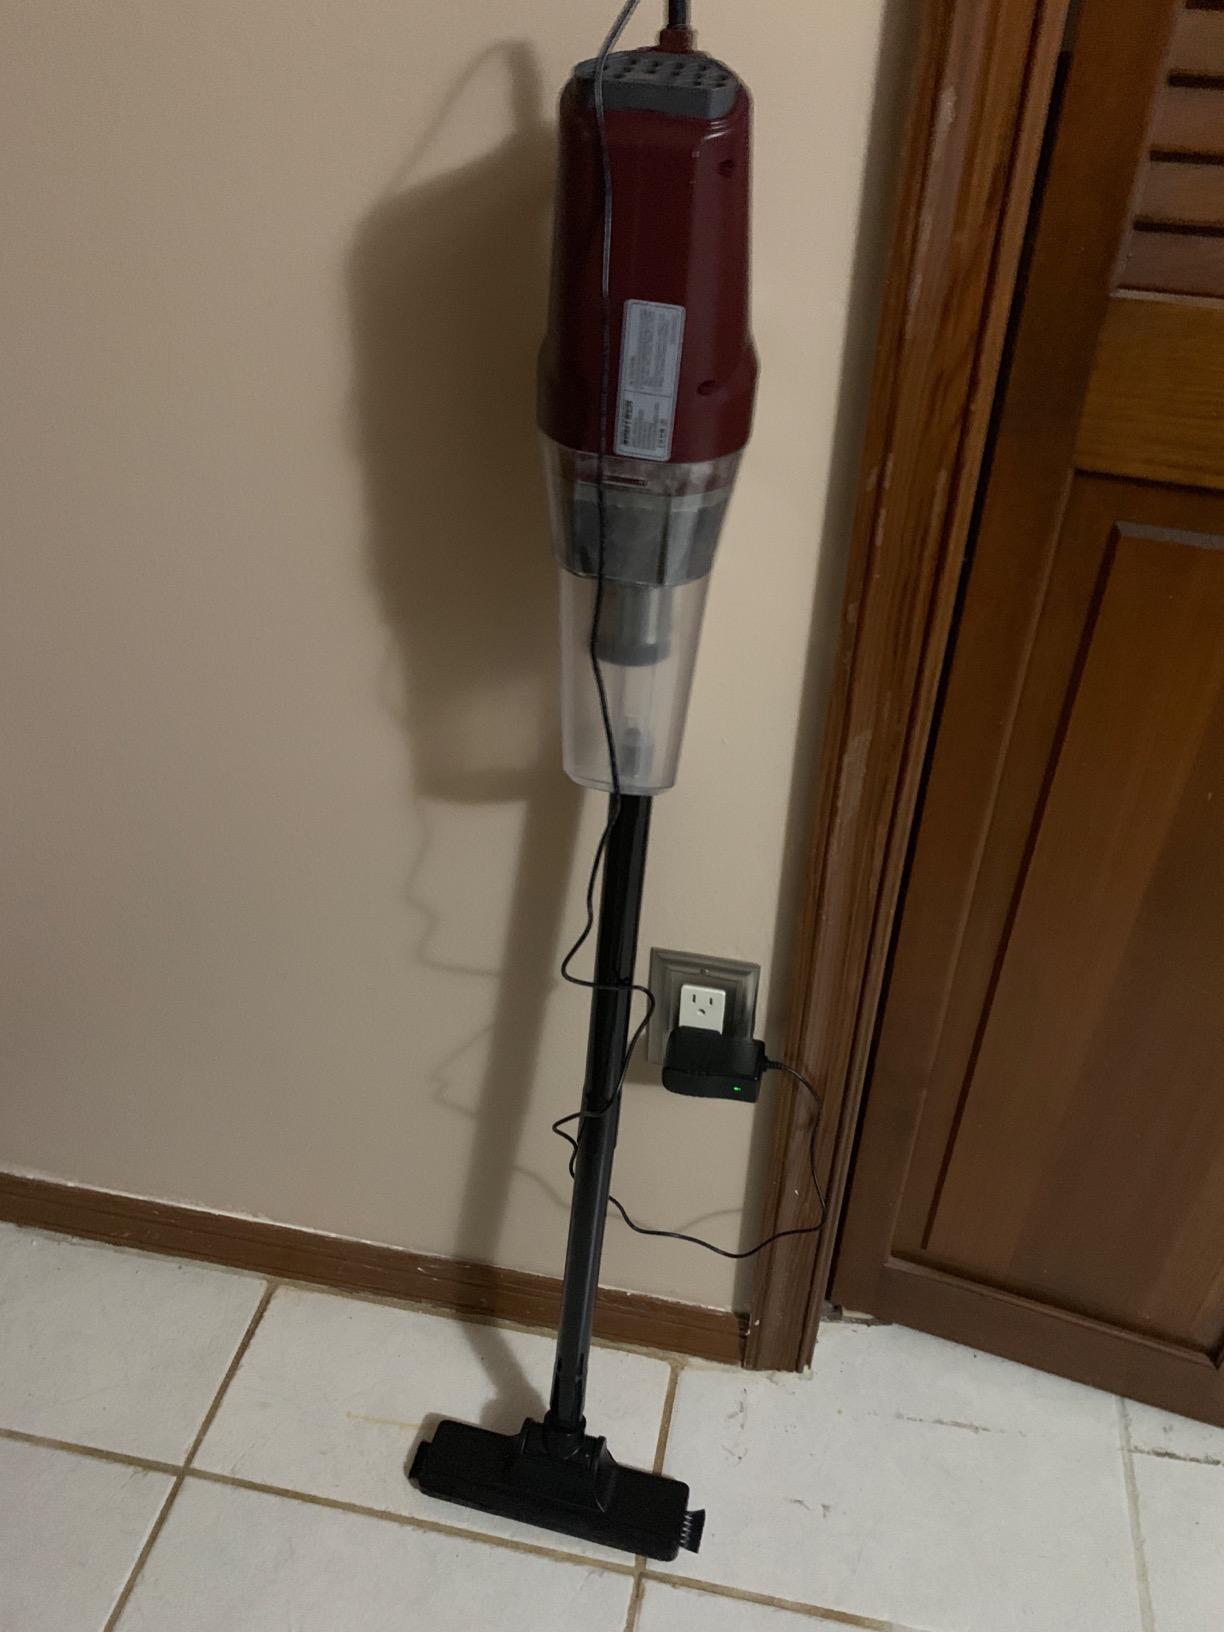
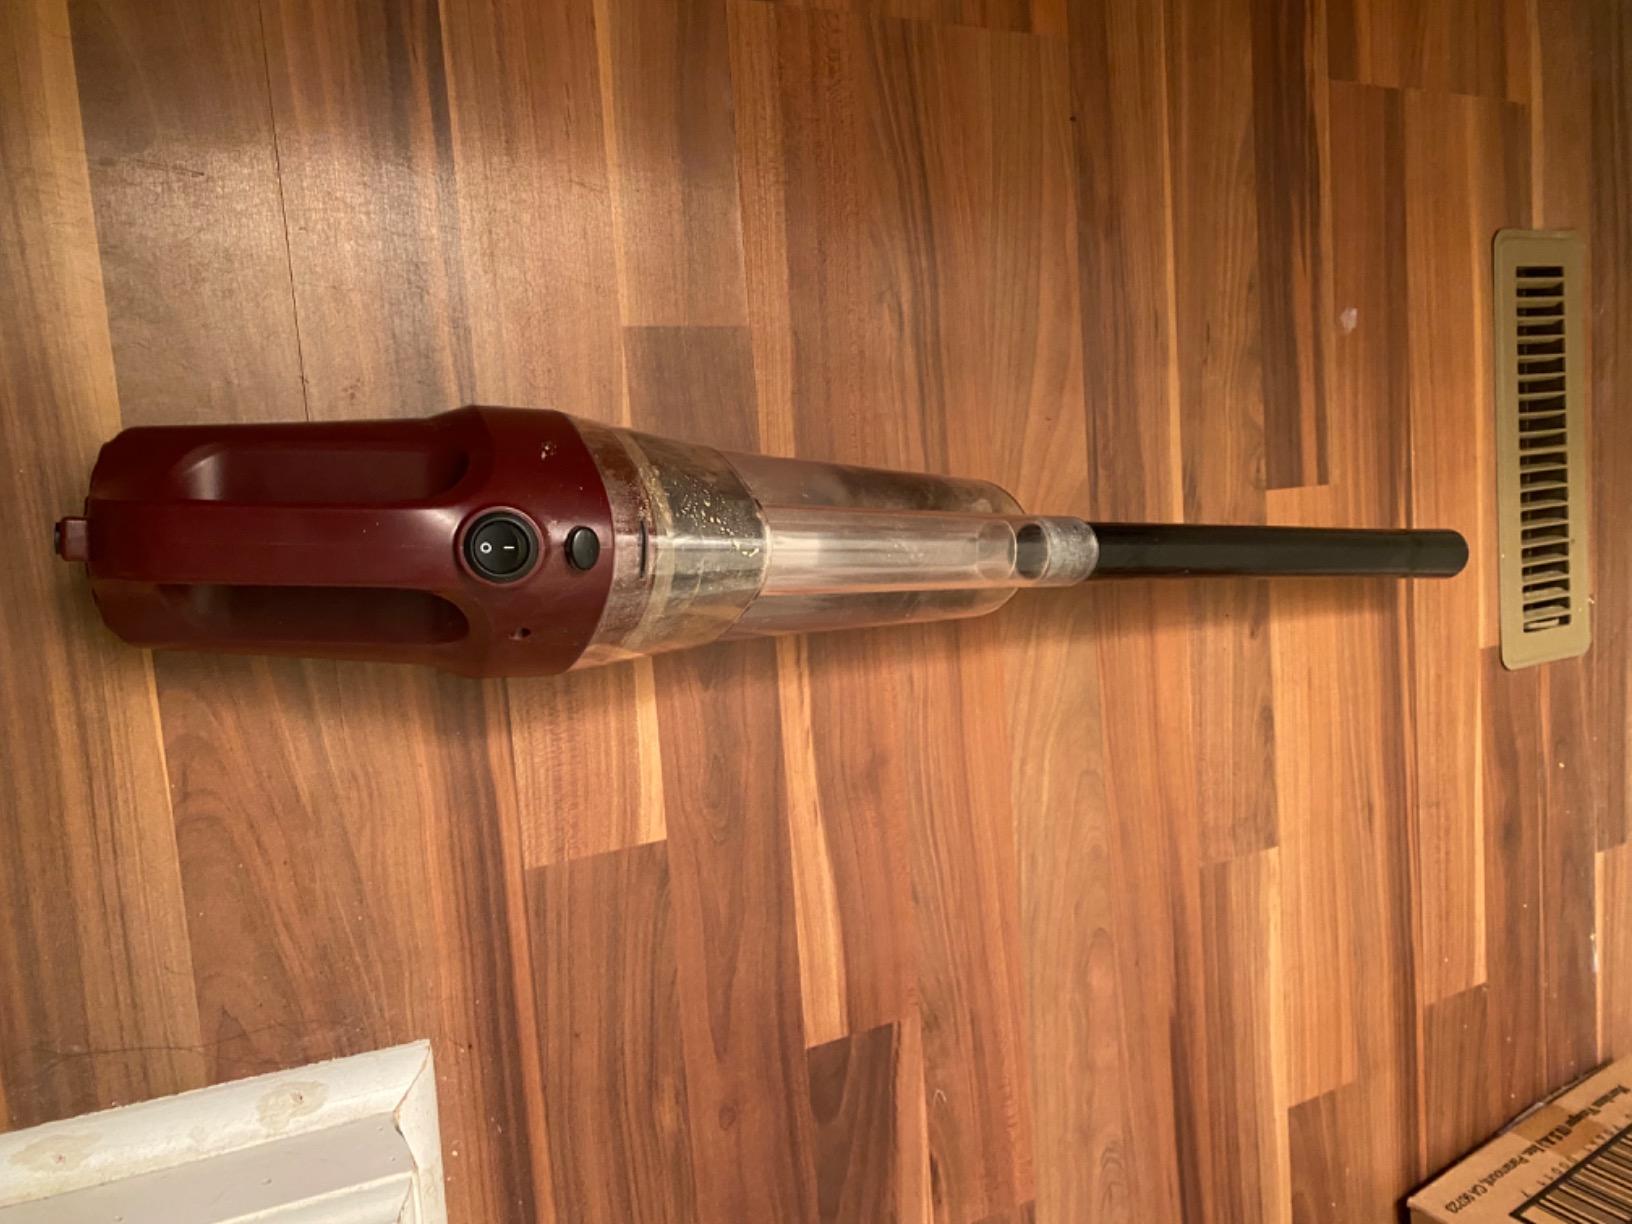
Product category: items_vacuum
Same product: yes